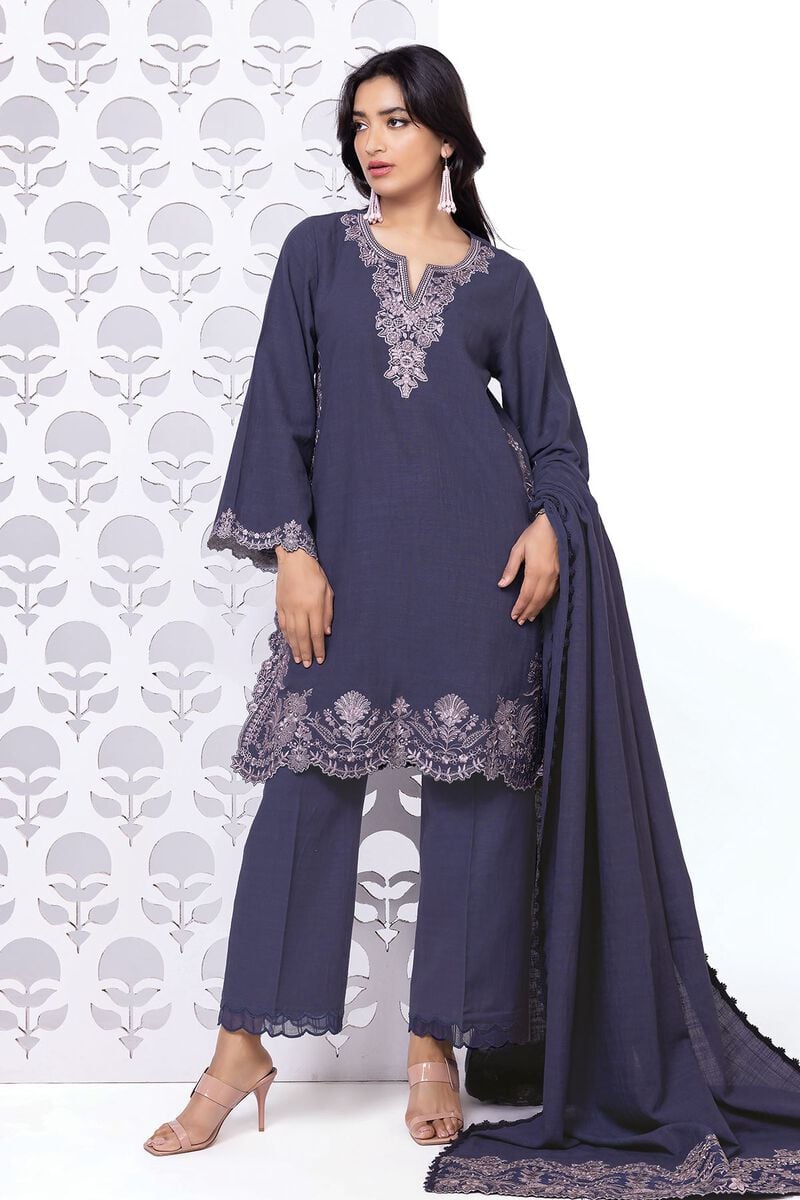
navy embroidered chiffon suit